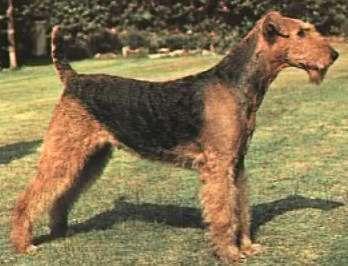
Airedale